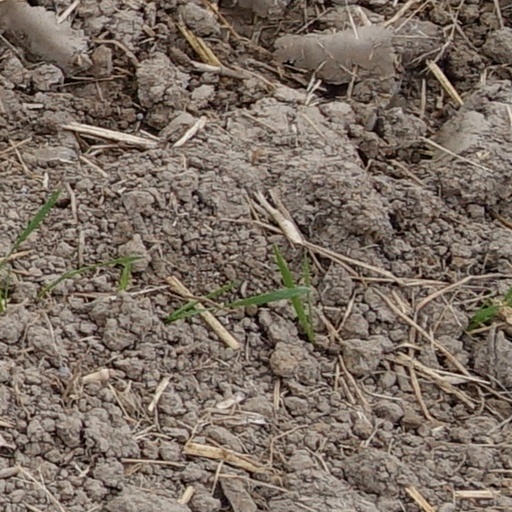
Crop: wheat